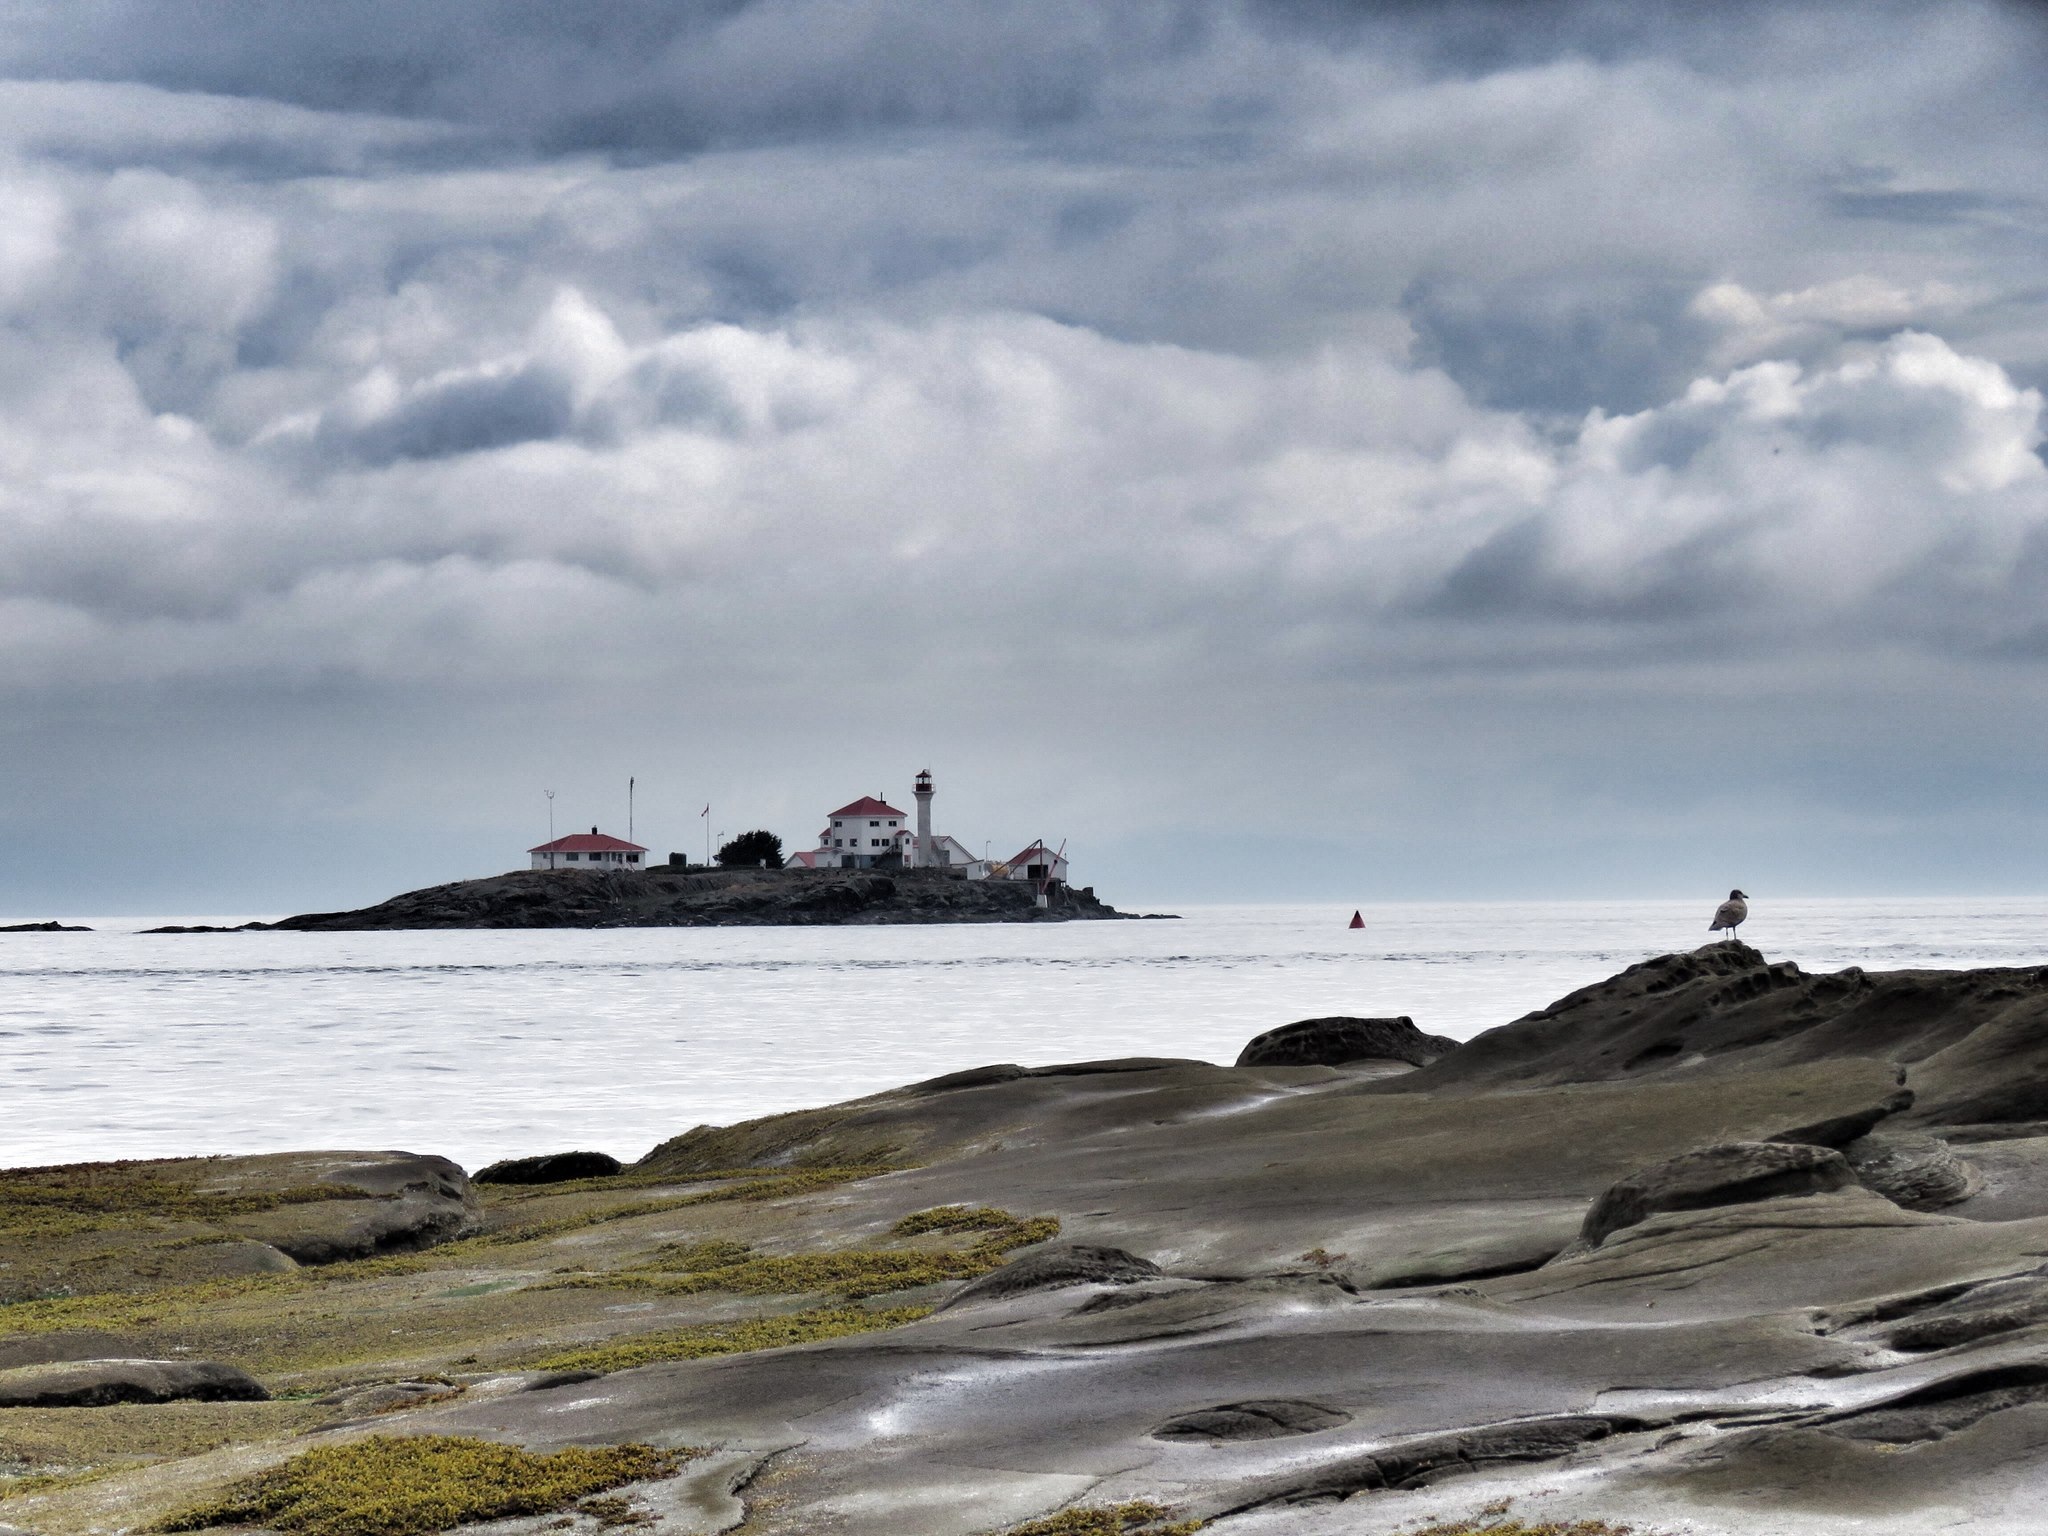
beach, sea, coast, water, sand, rock, ocean, horizon, cloud, lighthouse, shore, wave, cliff, cove, vehicle, tower, bay, terrain, material, body of water, rocks, cloudy sky, cape, landform, geographical feature, wind wave, gabriola island lighthouse